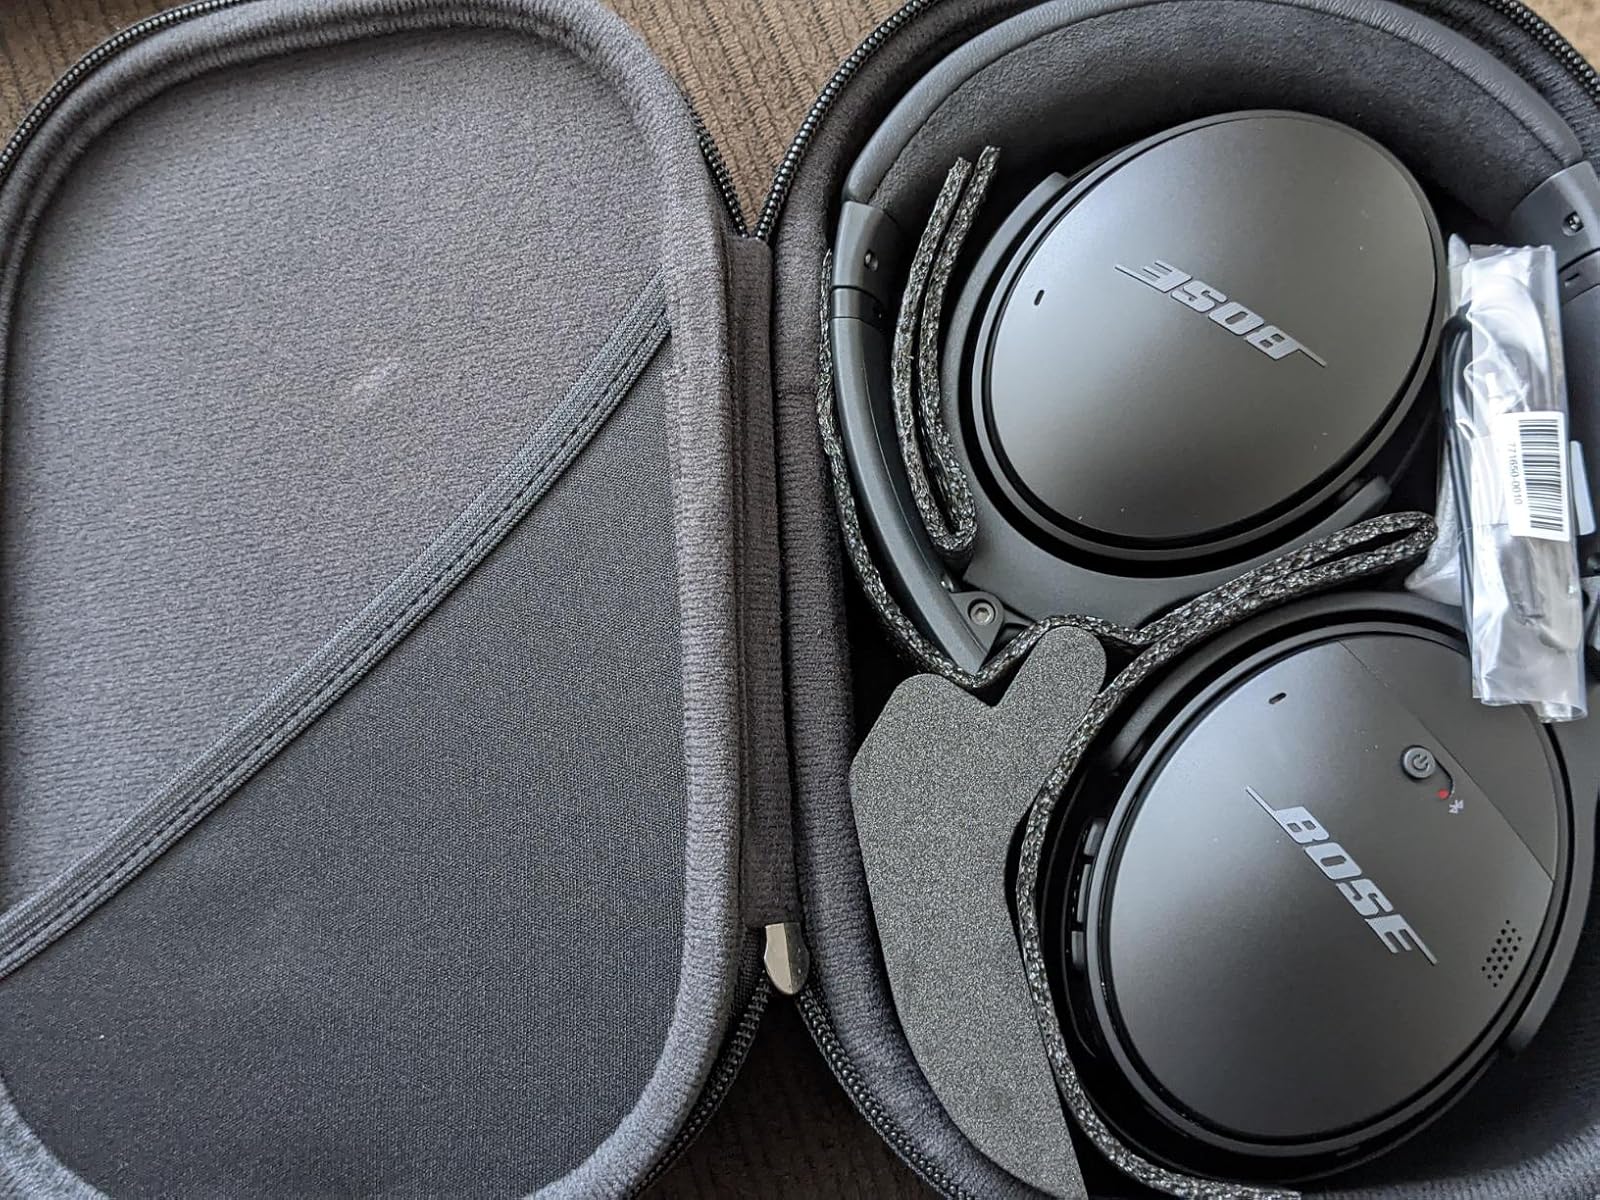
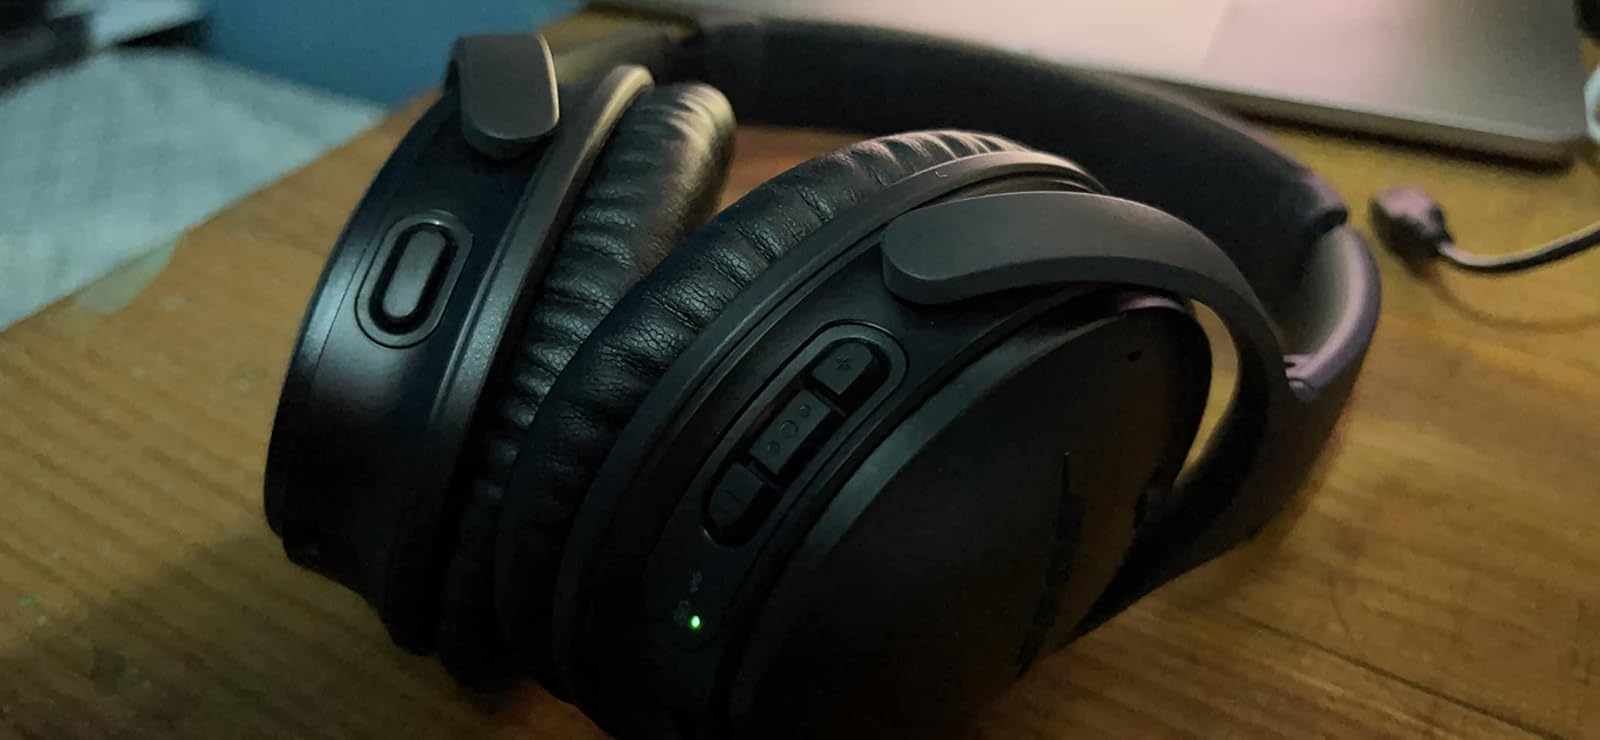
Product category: headphones
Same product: yes